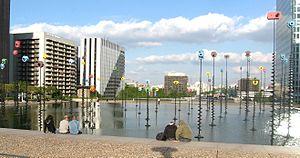
Takis, né le 29 octobre 1925 à Athènes en Grèce, sous le nom de Vassilakis Panayotis Takis et mort le 9 août 2019 dans la même ville, est un sculpteur grec, agissant principalement dans le domaine de l'art cinétique.